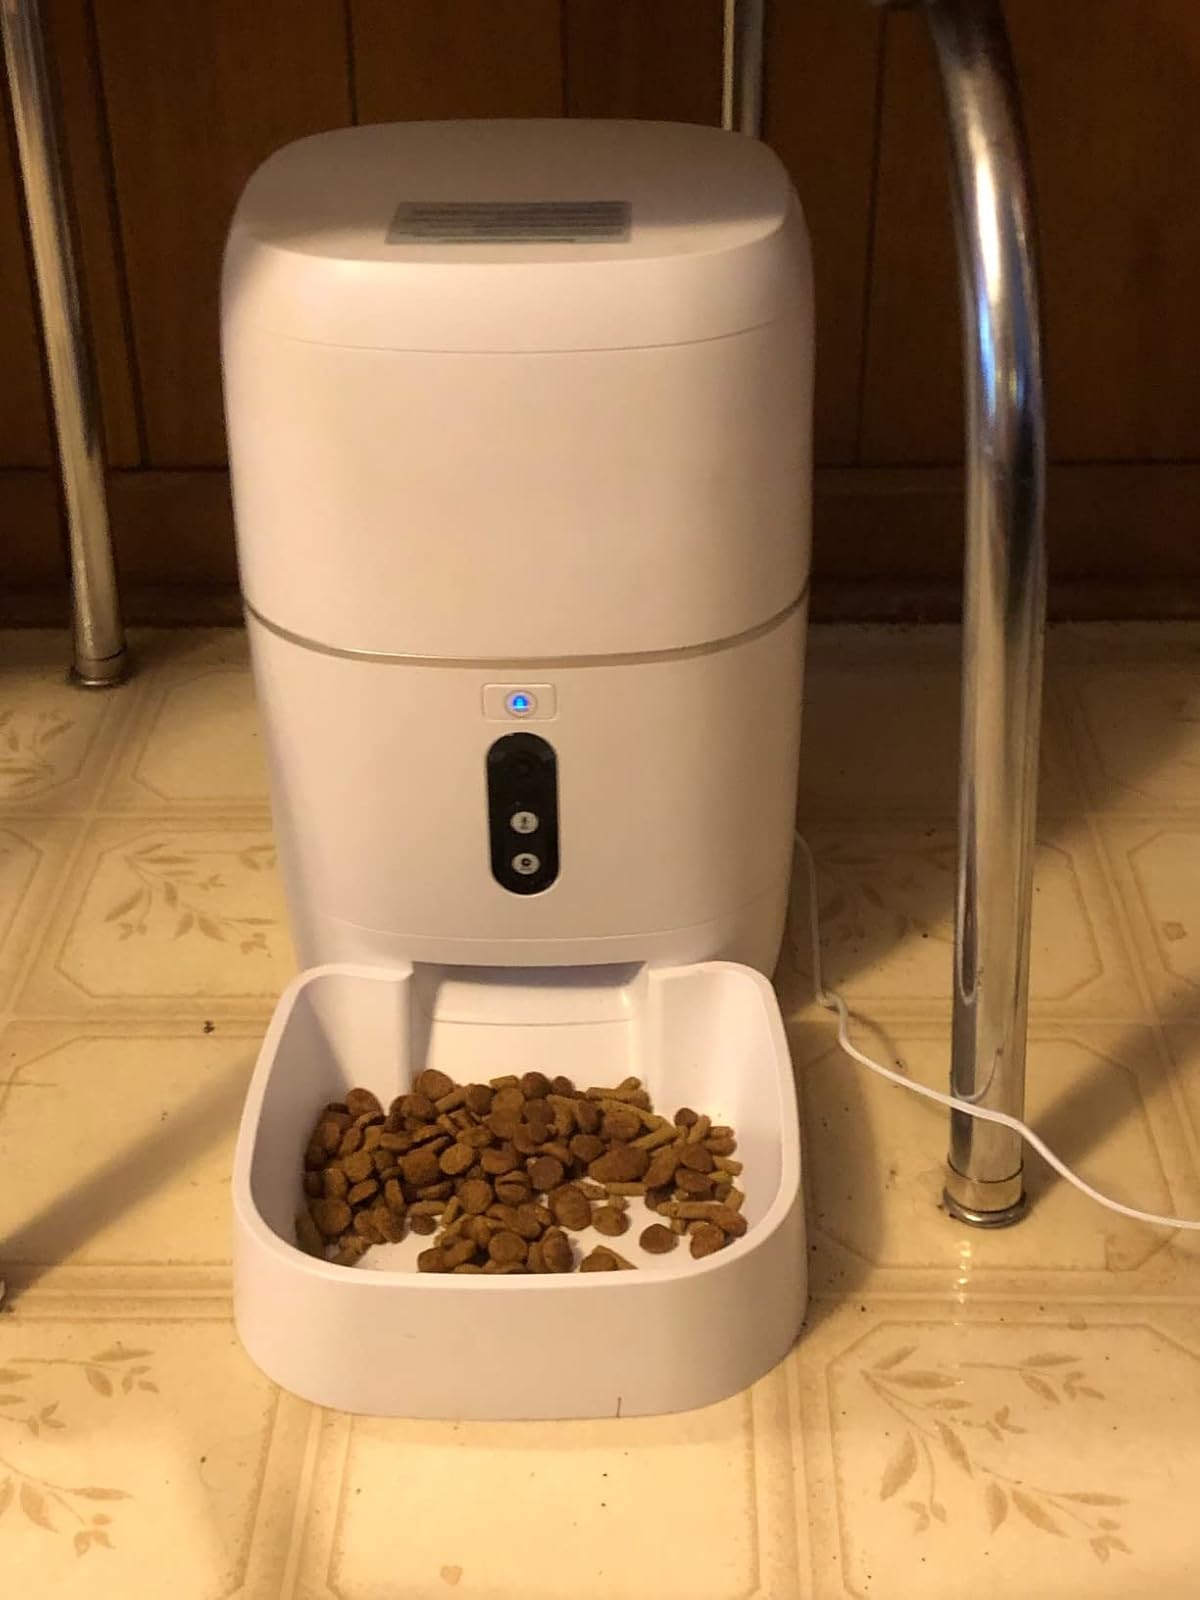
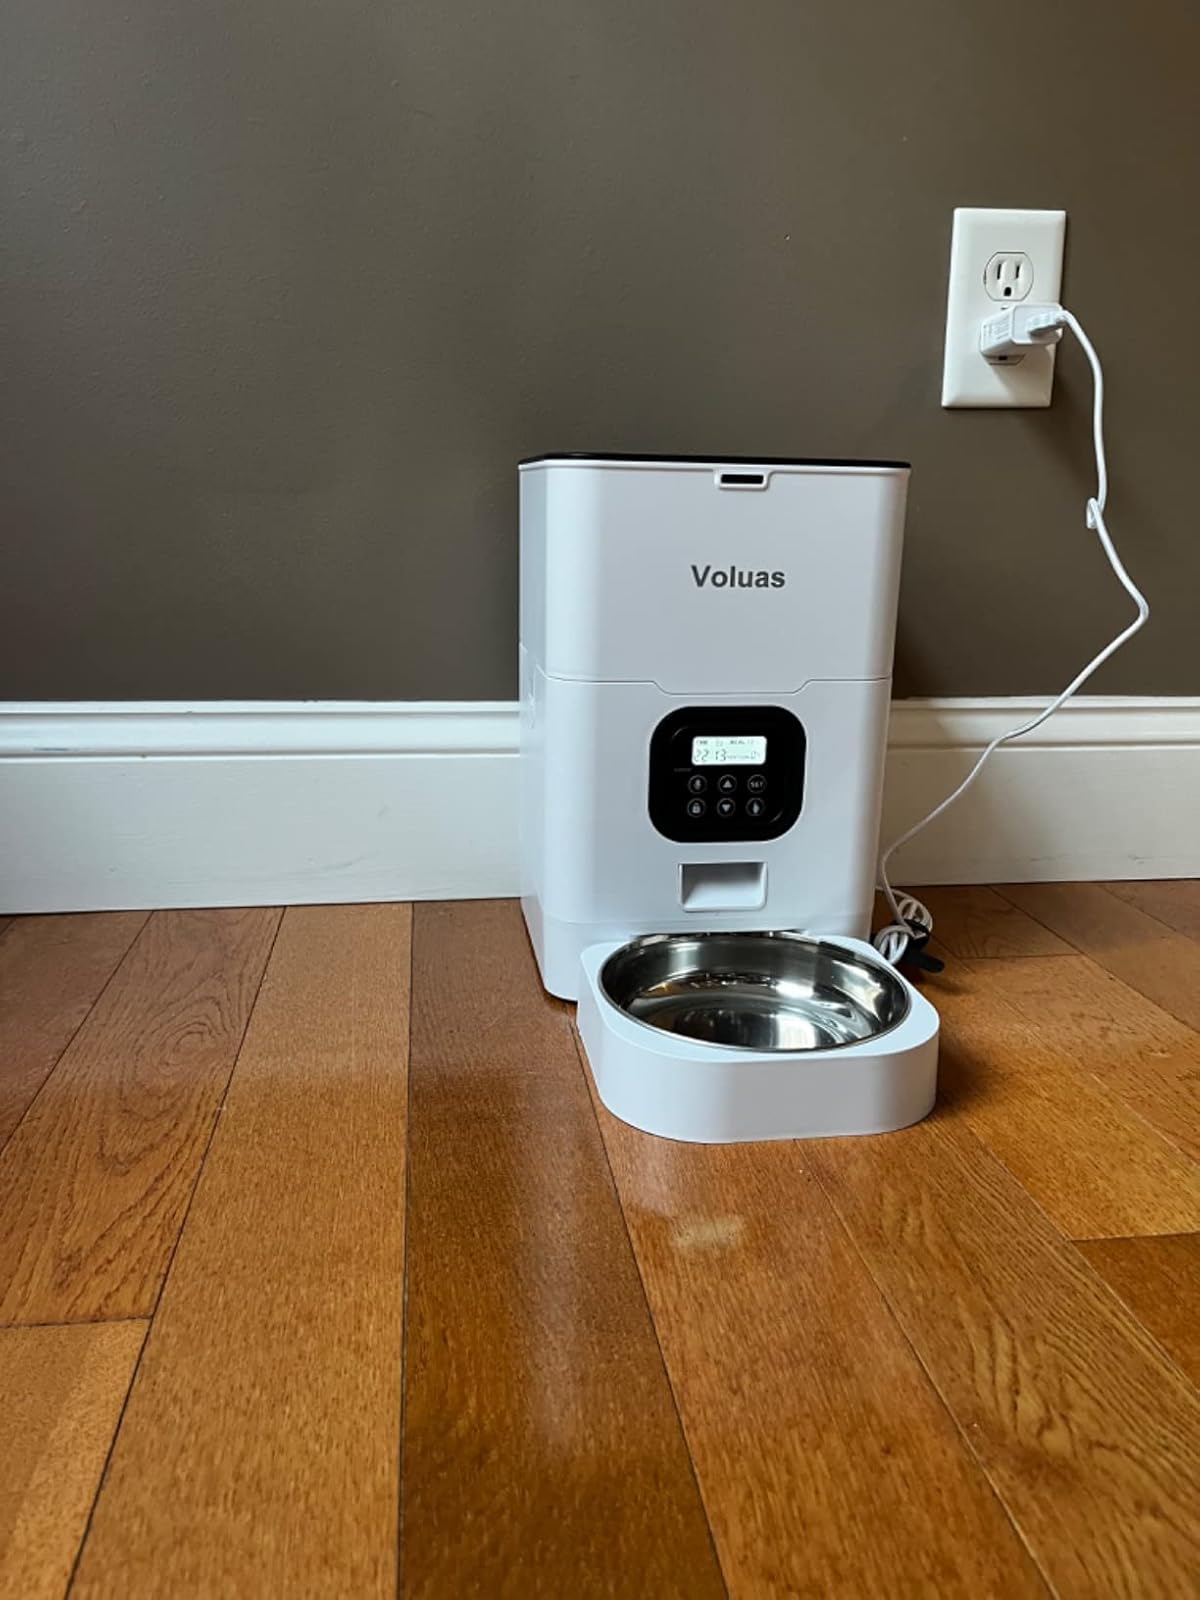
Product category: items_feeder
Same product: no